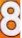
Number: 8